Brian Epstein

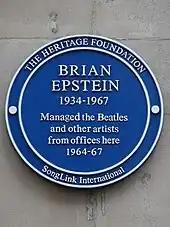
Commemorative plaque in Argyll Street, Soho, London

Starting shortly after he met the Beatles, Epstein made numerous trips to London to visit record companies in the hope of securing a record contract, but many rejected him, including Columbia, Pye, Philips, Oriole, and most notoriously Decca. On 13 December 1961, at Epstein's invitation, Mike Smith of Decca travelled from London to Liverpool to watch the group at the Cavern, which led to an audition in London on 1 January 1962 (see The Beatles' Decca audition). Decca informed Epstein one month later that the audition tapes had been rejected. The Beatles later found out that Epstein had paid Decca producer Tony Meehan (ex-drummer of the Shadows) to produce the studio recordings. While Epstein was negotiating with Decca he also approached Ron White, an EMI marketing executive with whom he had a business relationship. White told Epstein he would play the Beatles' recording of "My Bonnie" the band made in Germany with Tony Sheridan for EMI's four A&R directors. However, White only played it for two of them—Wally Ridley and Norman Newell.